Gretsch White Falcon

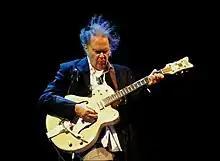
Neil Young, playing a Gretsch White Falcon on June 20, 2009

The high interest from sales representatives led Gretsch to rush the guitar into production, and the first White Falcons were sold in 1955, identified as the model 6136. As the company's new high-end guitar, Gretsch marketed it as "the finest guitar we know how to make – and what a beauty!" The White Falcon originally cost $600; this price was second only to the $690 price of Gibson's Super 400CESN.